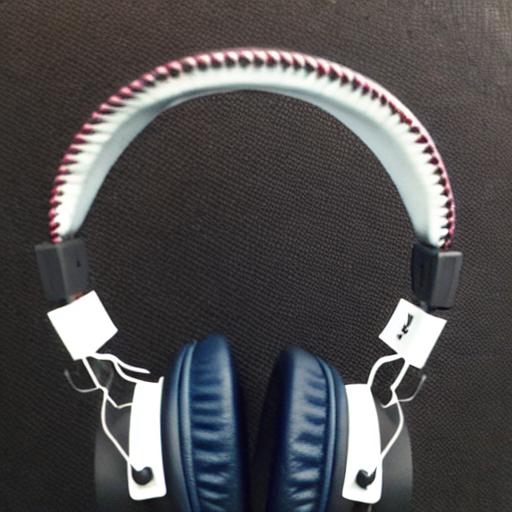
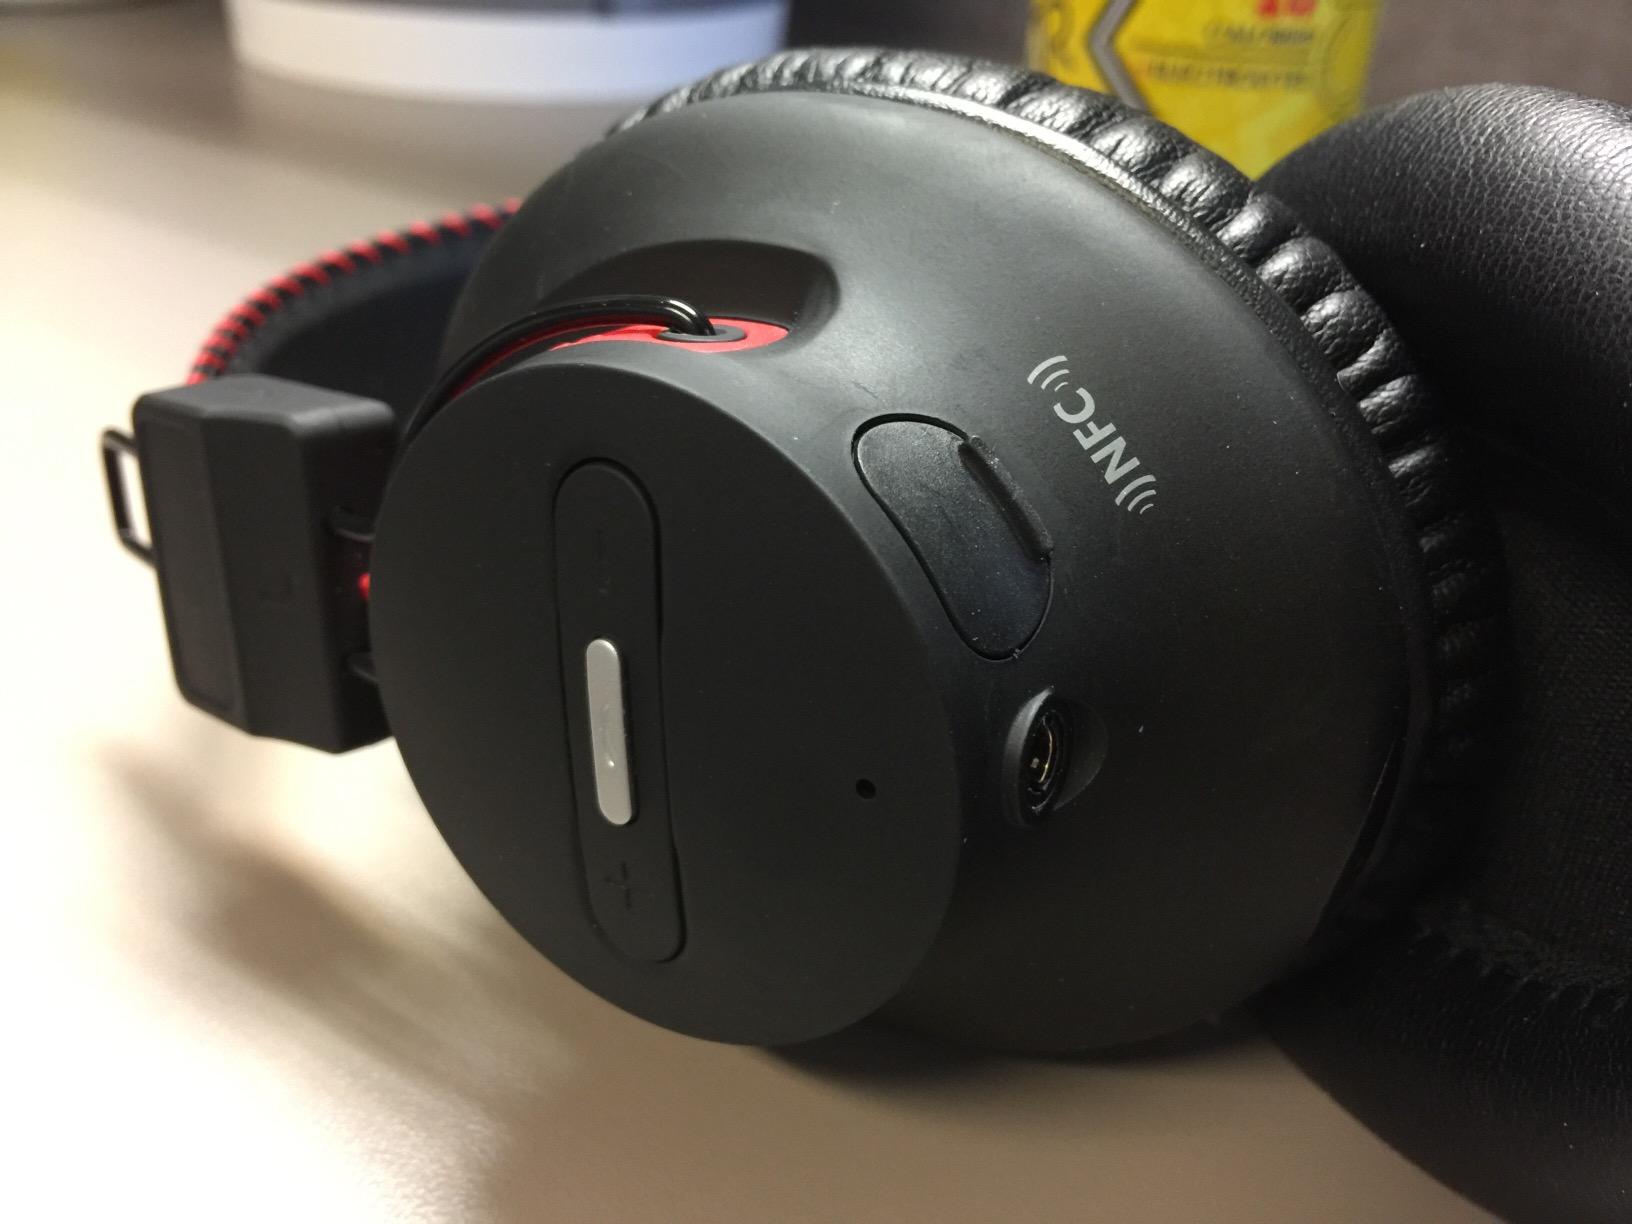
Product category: headphones
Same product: no